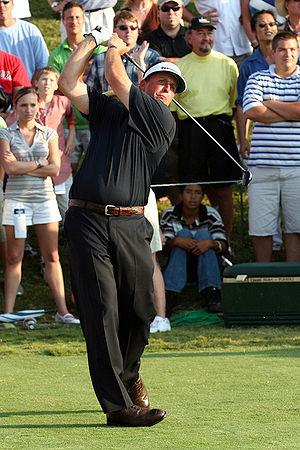
Philip Alfred Mickelson, dit Phil Mickelson, né le 16 juin 1970 à San Diego, est un golfeur américain.